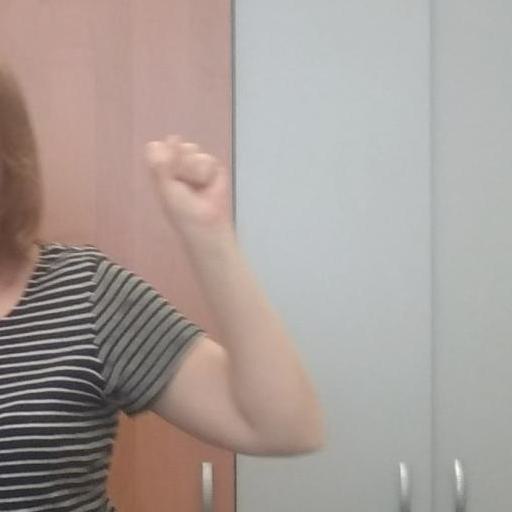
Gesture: fist